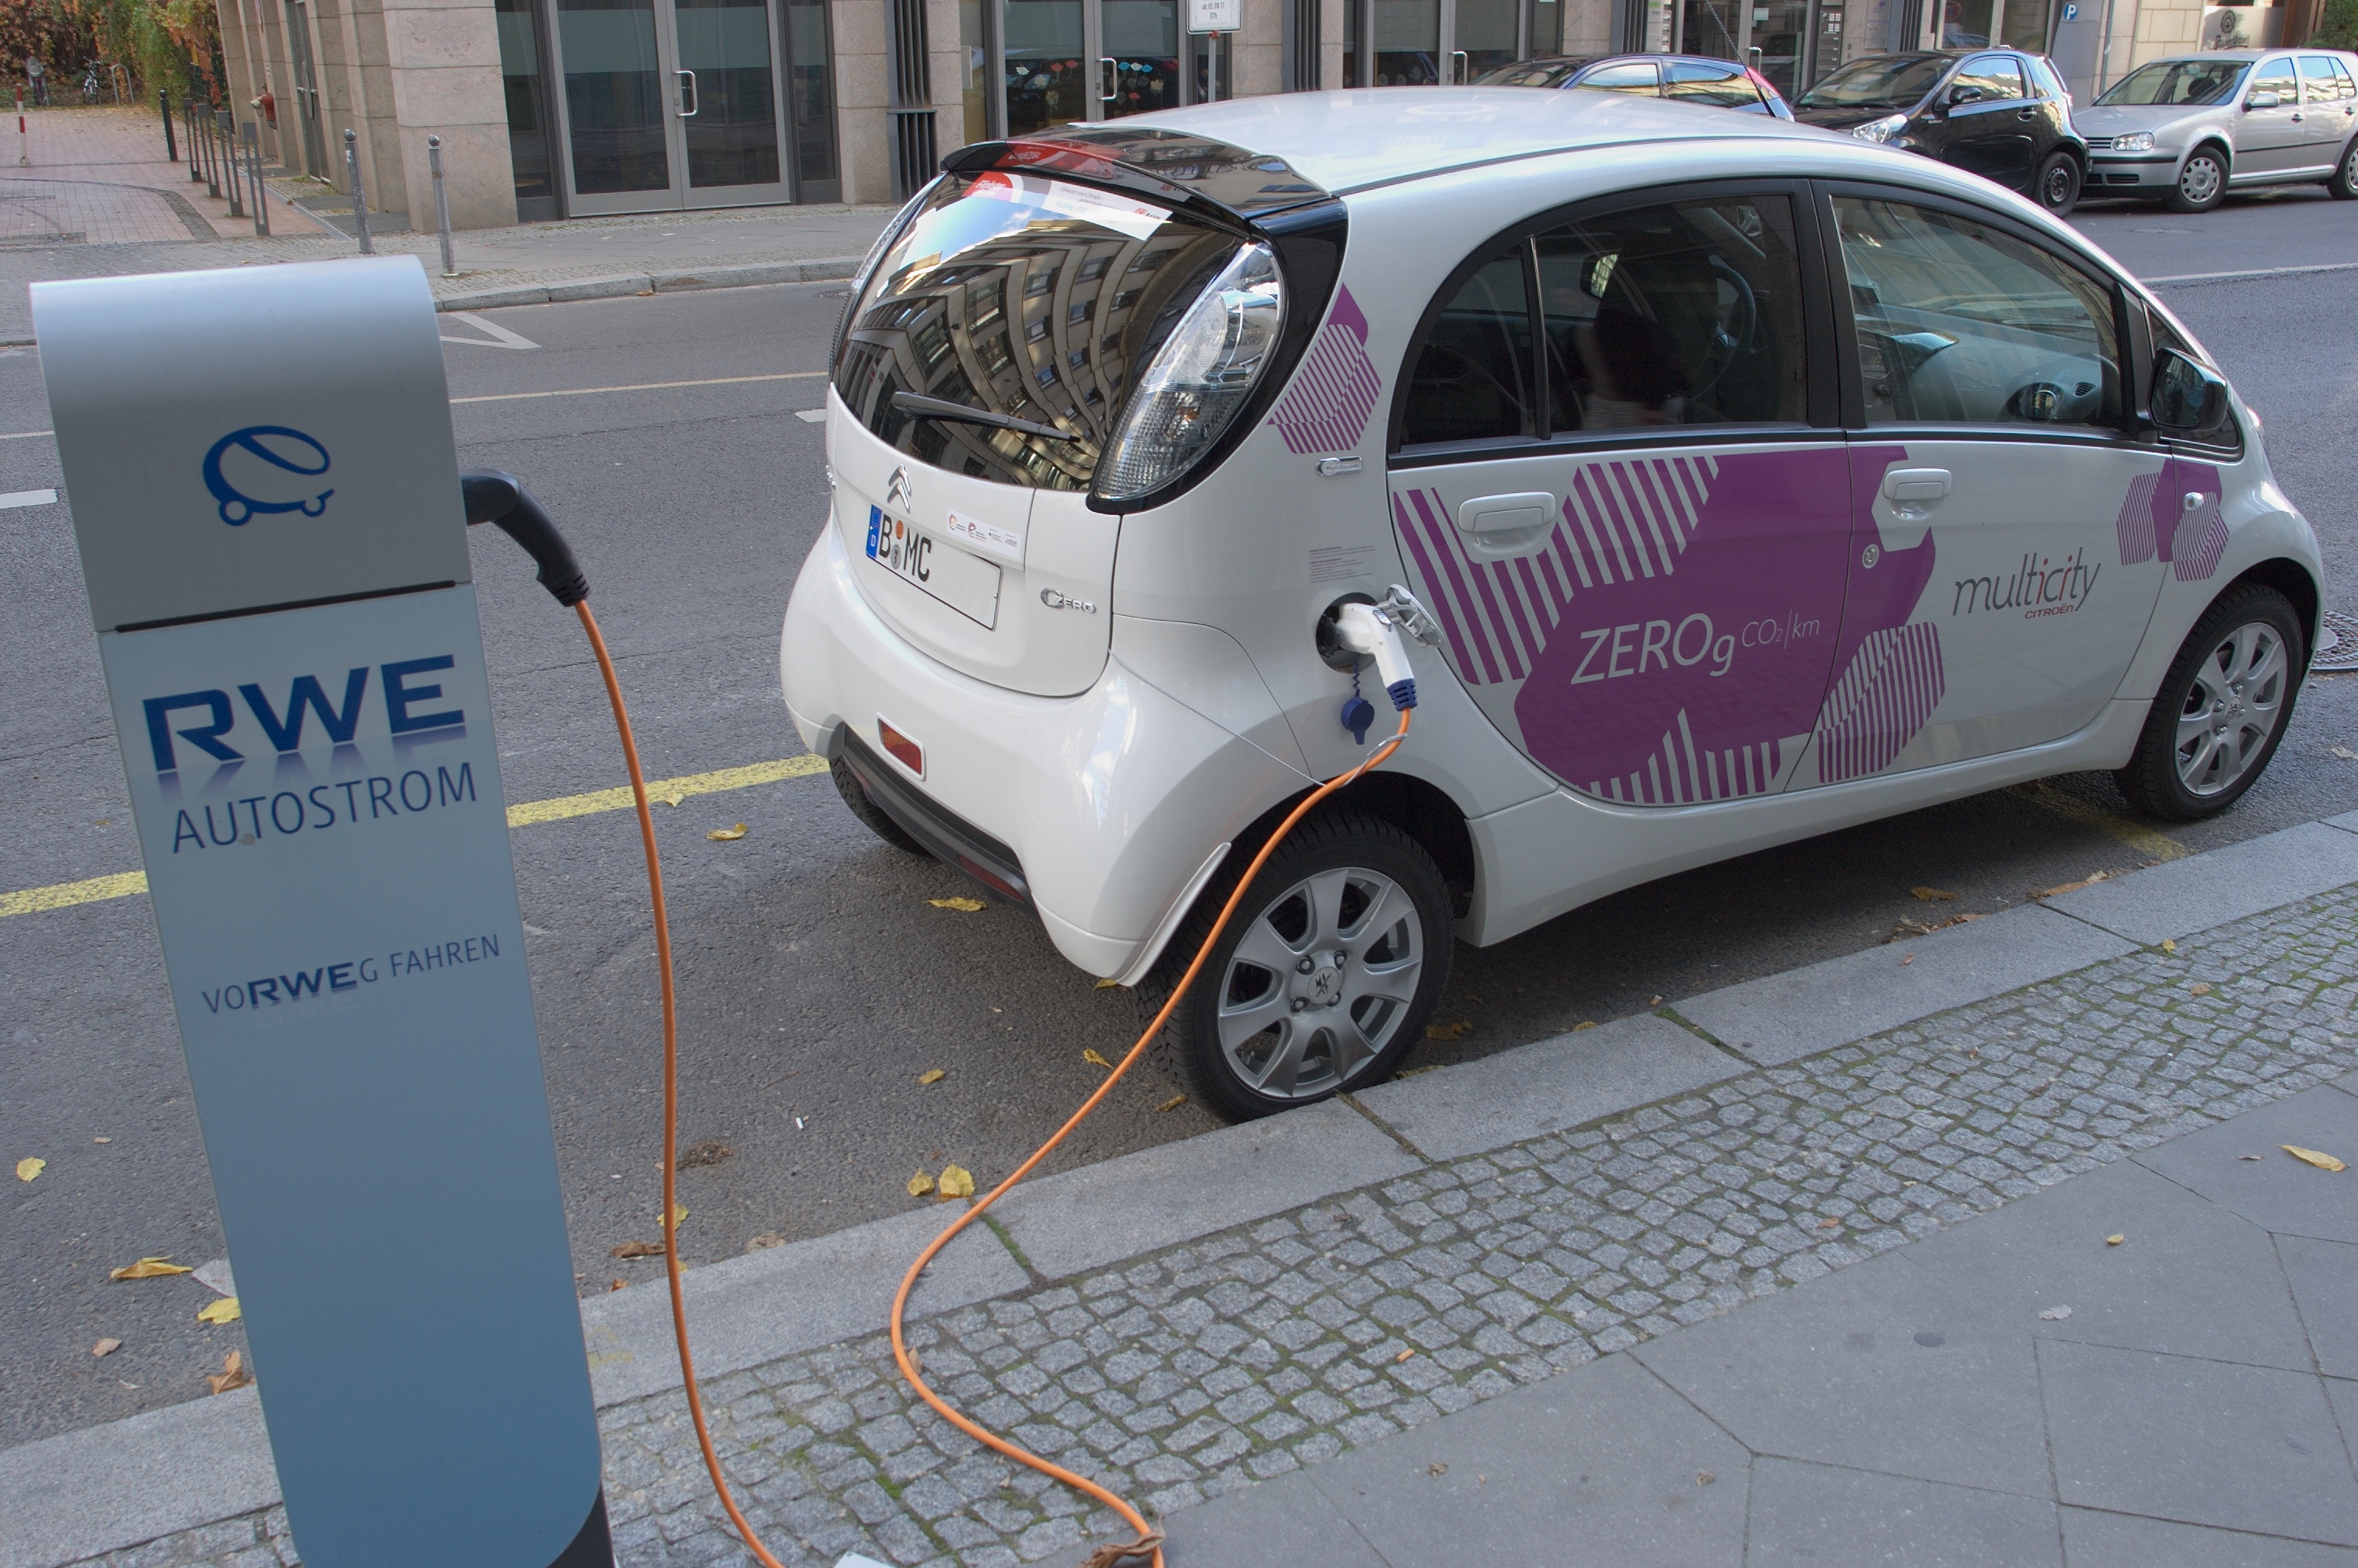
car, vehicle, 2012, rawtherapee, germany, deutschland, berlin, pentax, 20mm, lenstagged, steffenzahn, guessedberlin, gwbschlafauto, k100d, justpentax, iamflickr, cosina, voigtlander, skopar, colorskopar, cv20, colorskopar20mmf35slii, 20mmf35slii, voigtlander20mm, cv2035, skopar20mmf35, mitsubishi, cosinavoigtl nder, cosinavoigtl ndercolorskopar20mmf35, voigtl nder20mmf35colorskoparslii, voigtl nder20mmf35, electric car, city car, land vehicle, electric vehicle, automobile make, subcompact car, supermini, mitsubishi i, mitsubishi i miev